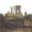
Label: tractor